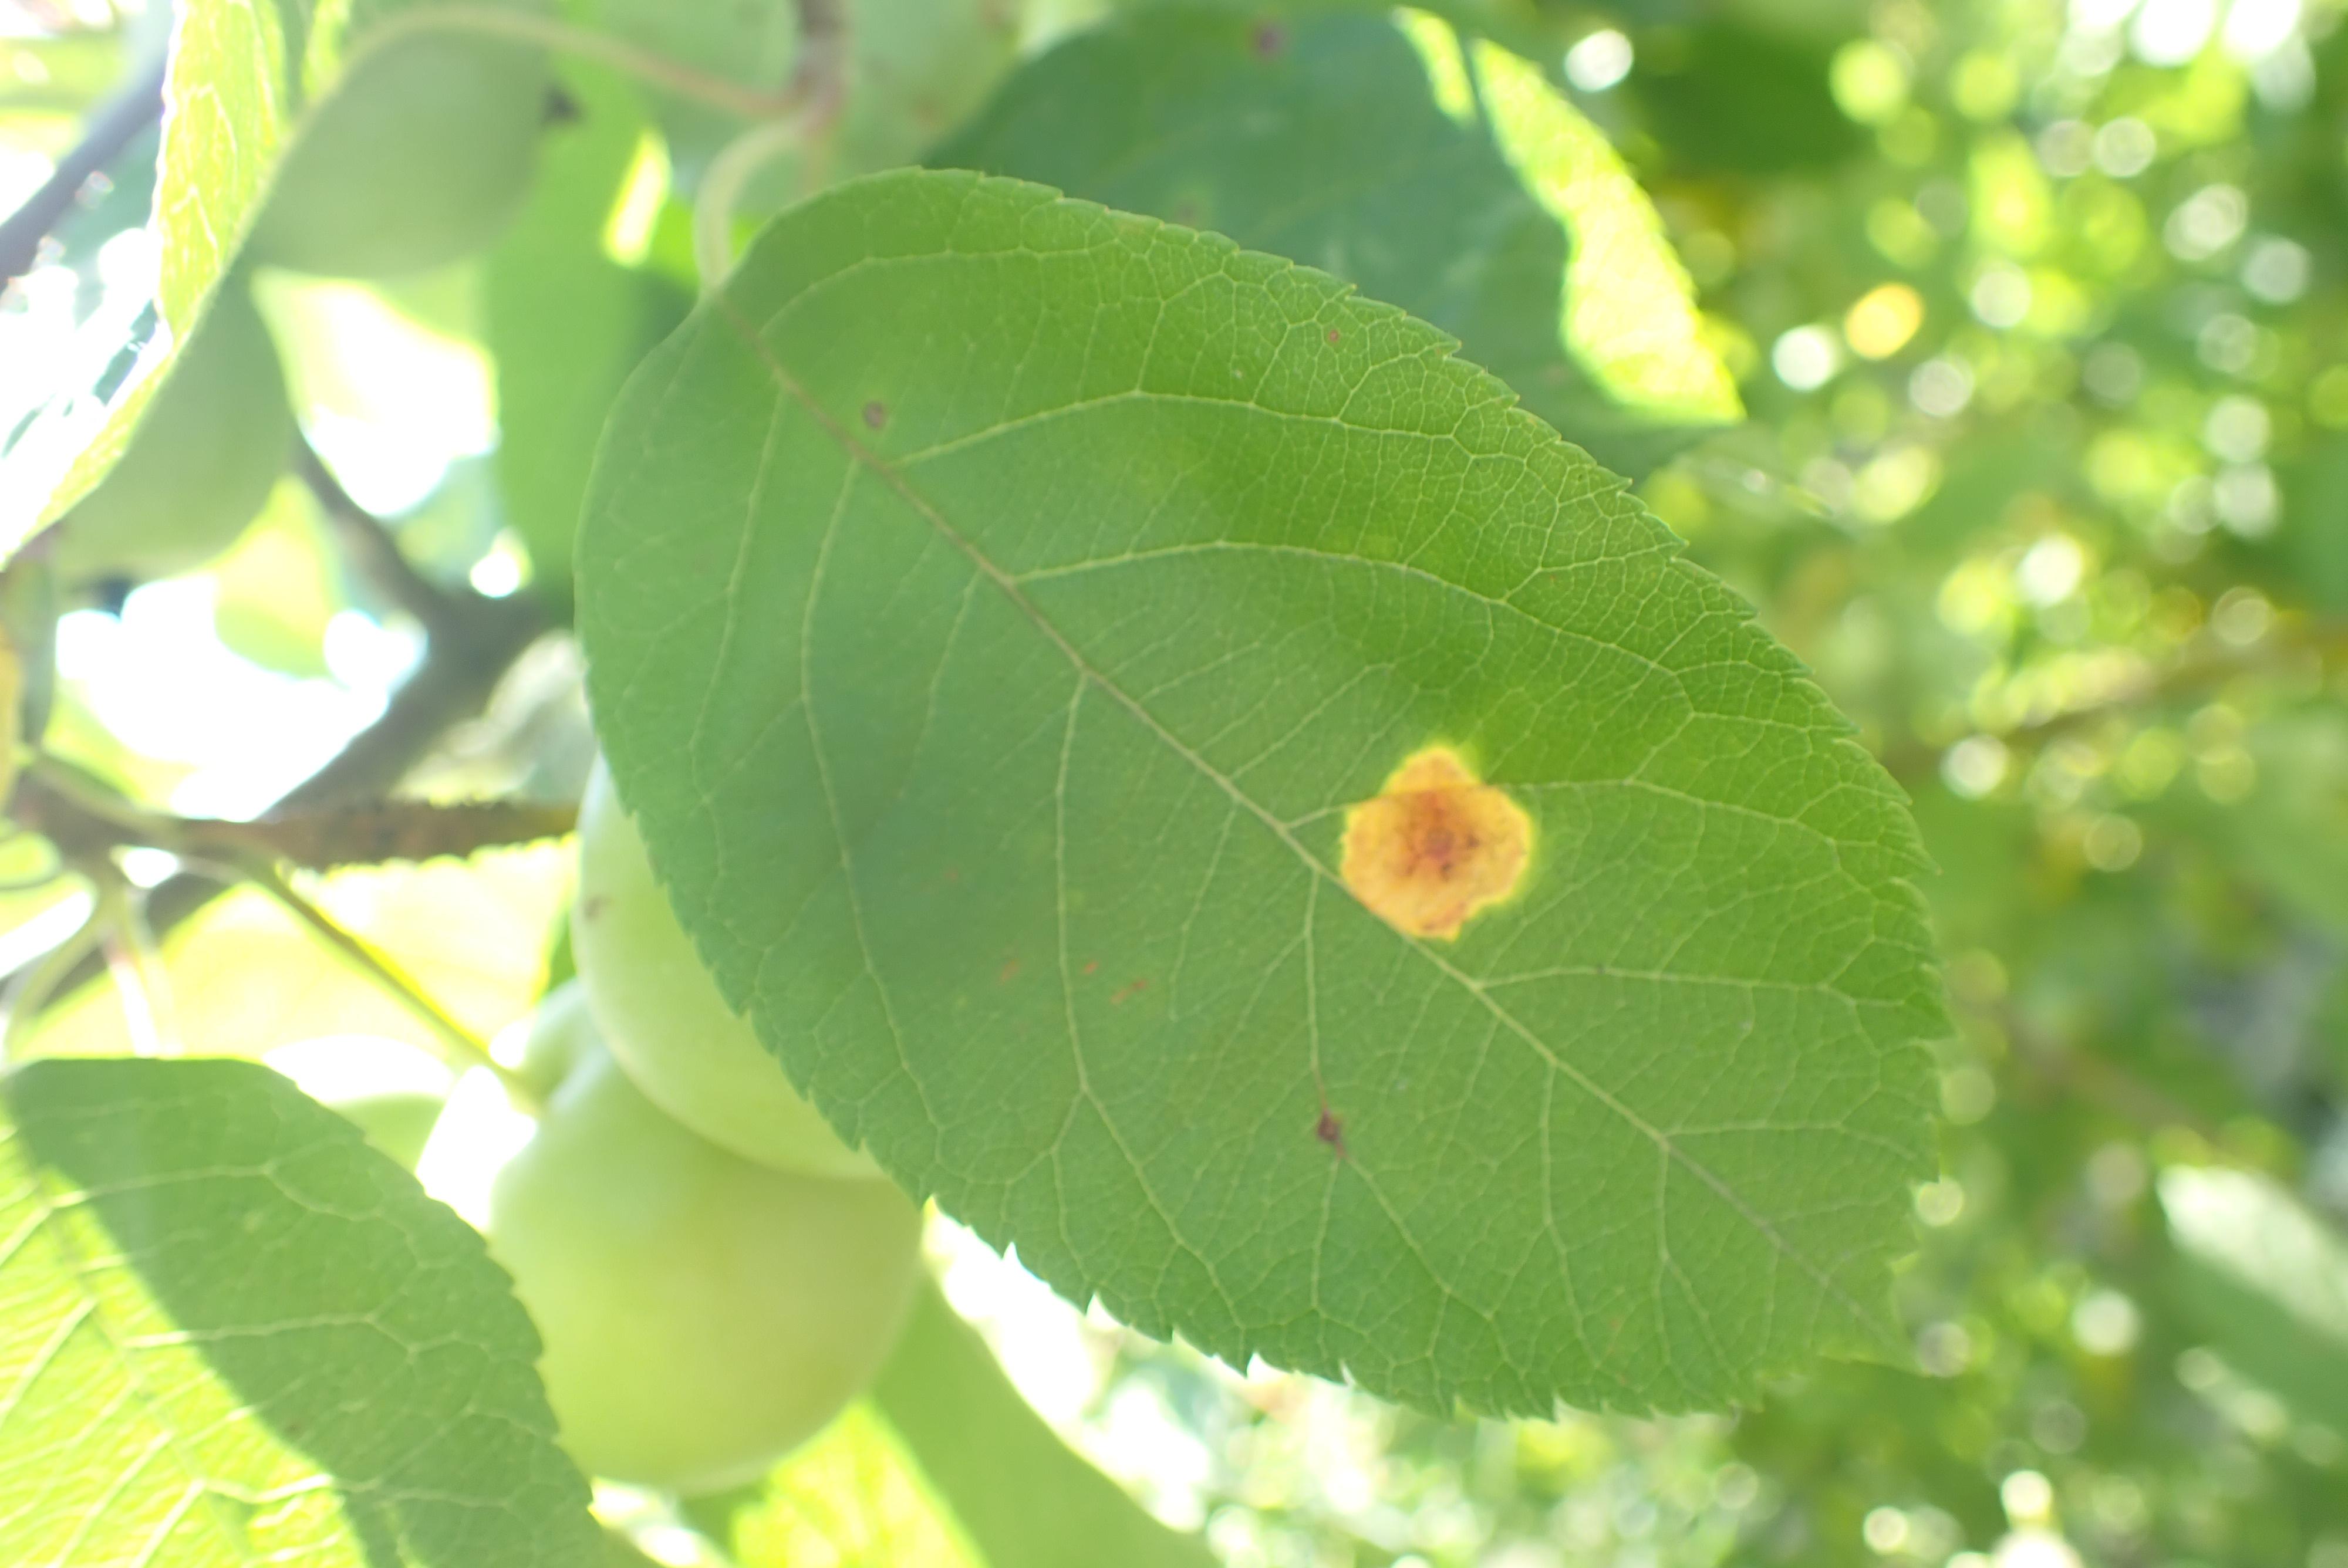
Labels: rust, complex